2010 AMP Energy Juice 500

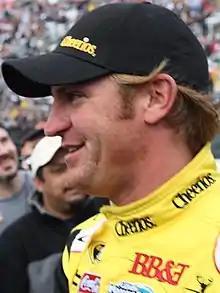
Clint Bowyer won the race after a close battle with his teammate Kevin Harvick.

Reutimann led one lap before the third caution was given because Bowyer collided into Ambrose's rear bumper, which sent Ambrose down the track where Harvick collided with him. On the same lap, Hornish had claimed the lead. During the caution, all the front runners made pit stops. On lap 144, Hornish was given a drive-through penalty for excessive speed on pit road, causing him to give Logano the first position. At the lap 145 restart, Logano was scored first, while Kurt Busch was second and Menard was third. Logano led five laps before Truex, with assistance from Montoya, took over the first position. On lap 152, the fourth caution was given because of debris on the track. Most of the front runners did not pit during the caution. Truex led on the restart, but after leading one lap, was passed by Montoya.